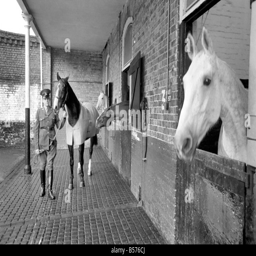
person is the first horse to go into retirement under the recent agreement